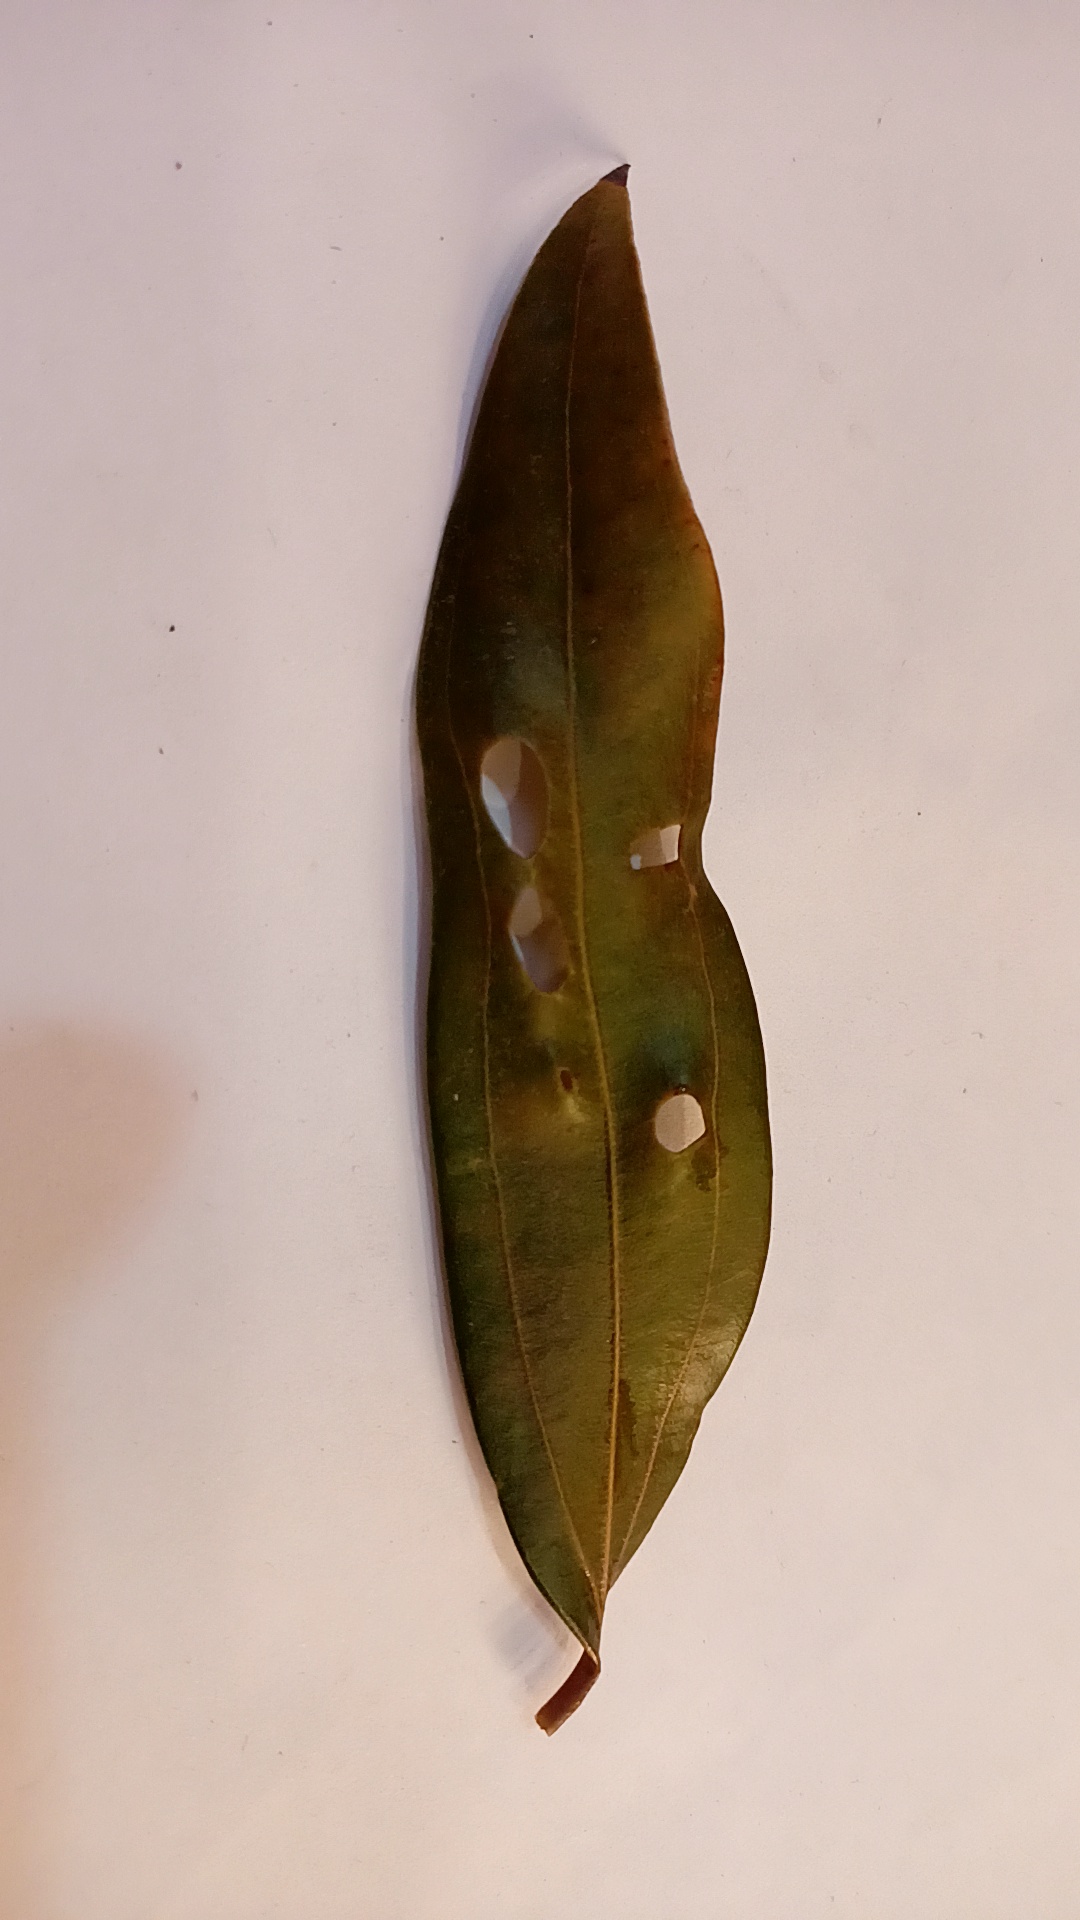
Label: Disease